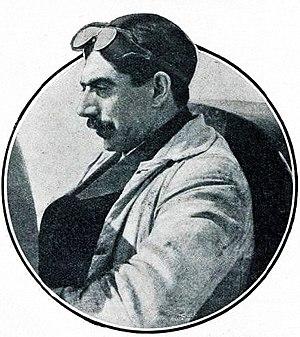
Fred Marriott (1906, pilote Stanley) - La Vie au Grand Air du 9 février 1906, p.103
Fred H. Marriott, né le 31 décembre 1872 à Needham et mort le 28 avril 1956, était un pilote automobile américain.